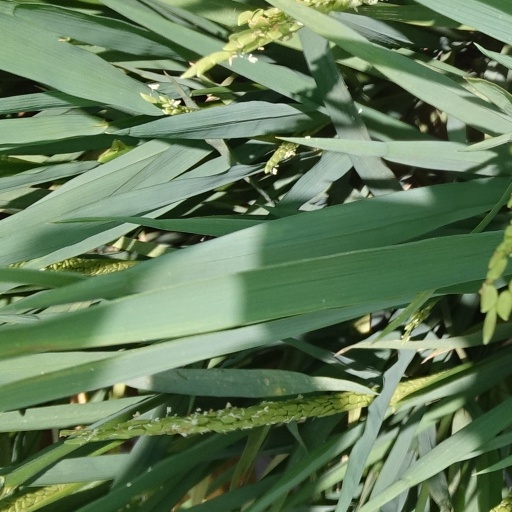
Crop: rice